Ladies at Play

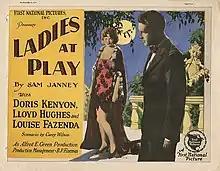

Ladies at Play is a lost 1926 American silent comedy film directed by Alfred E. Green and starring Doris Kenyon, Lloyd Hughes and Louise Fazenda.